Rainaut de Pons

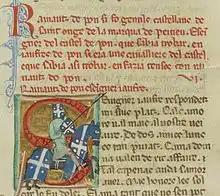
"Rainaut de pon si fo gentils castellans de saintonge. . ." "Rainaut de Pons was a genteel castellan from Saintonge. . ." He is depicted here, under his "vida" (red text), as a knight at arms on a caparisoned horse.

Rainaut de Pons (or de Pon), in French "Renaud de Pons" (Reginald of Pons), was a troubadour from the region of Saintonge in the County of Poitou. According to his "vida", he was lord of the castle of Pons. He composed "tensos" with Jaufre de Pons, one of his retainers according to the "vida". One of their "partimens" survives in several manuscripts.